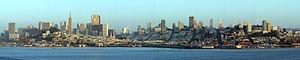
San Francisco, officiellement ville et comté de San Francisco, est une ville des États-Unis et l'un des comtés de l'État de Californie. Elle est située à l'extrémité nord de la péninsule de San Francisco, entre l'océan Pacifique à l'ouest et la baie de San Francisco à l'est. Son nom est couramment abrégé en SF et la ville est surnommée The City by the Bay.
La région de la baie de San Francisco, est une aire urbaine aux particularités géographiques variées entourant la baie de San Francisco, en Californie du Nord. Elle accueille plus de 8 millions d'habitants, ainsi que des municipalités à la taille diverse, des bases militaires, des technopoles dont la Silicon Valley, des aéroports, ainsi que des parcs nationaux, d'État ou locaux. Elle est parcourue par un réseau routier et ferroviaire très dense et s'étend sur les neuf comtés suivants: Alameda, Contra Costa, Marin, Napa, San Francisco, San Mateo, Santa Clara, Solano, et Sonoma auxquels s'ajoute parfois le comté de Santa Cruz.